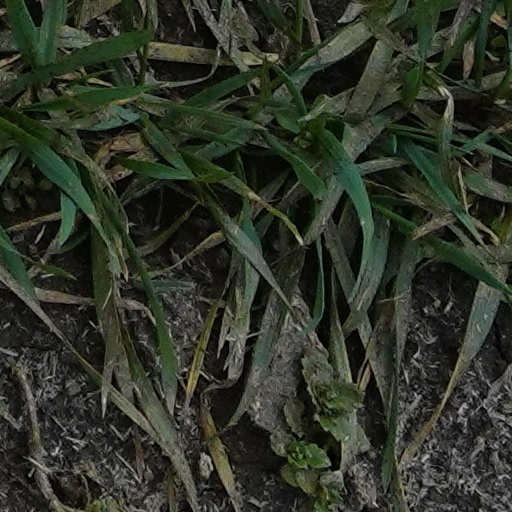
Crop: wheat